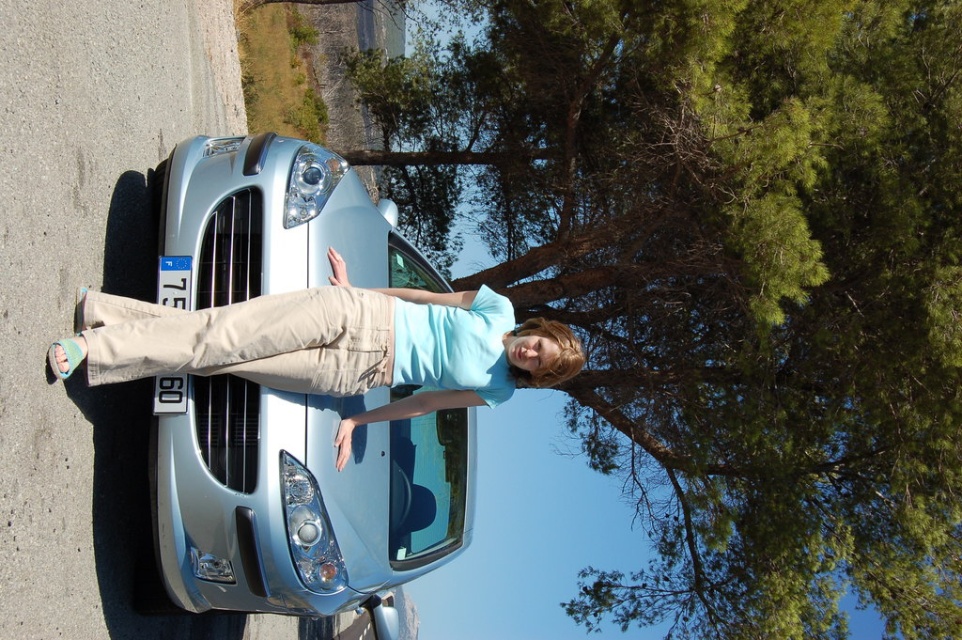
Question: Considering the relative positions of satin silver car at center and khaki cotton pants at center in the image provided, where is satin silver car at center located with respect to khaki cotton pants at center? (A) left (B) right
Answer: B